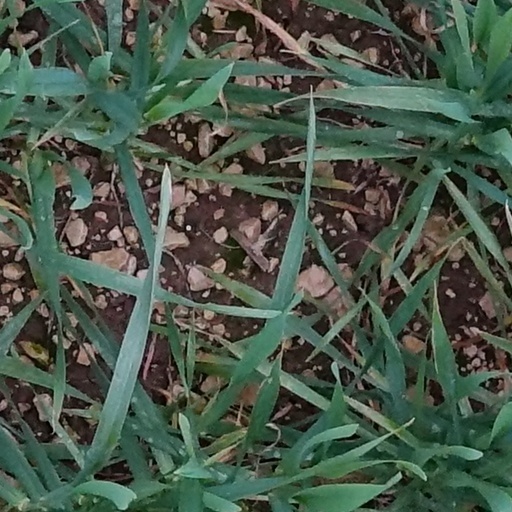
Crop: wheat